United Nations Security Council Resolution 1955

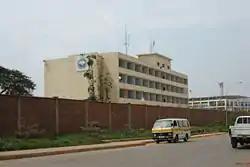
ICTR building in Kigali, Rwanda

United Nations Security Council Resolution 1955, adopted unanimously on December 14, 2010, after recalling resolutions 955 (1995), 1165 (1998), 1329 (2000), 1411 (2002), 1431 (2002), 1717 (2006), 1824 (2008), 1855 (2008), 1878 (2008), 1901 (2009) and 1931 (2010) on Rwanda, the Council permitted three judges to complete their cases at the International Criminal Tribunal for Rwanda (ICTR) beyond their terms of office, and increased the number of temporary judges at the tribunal.